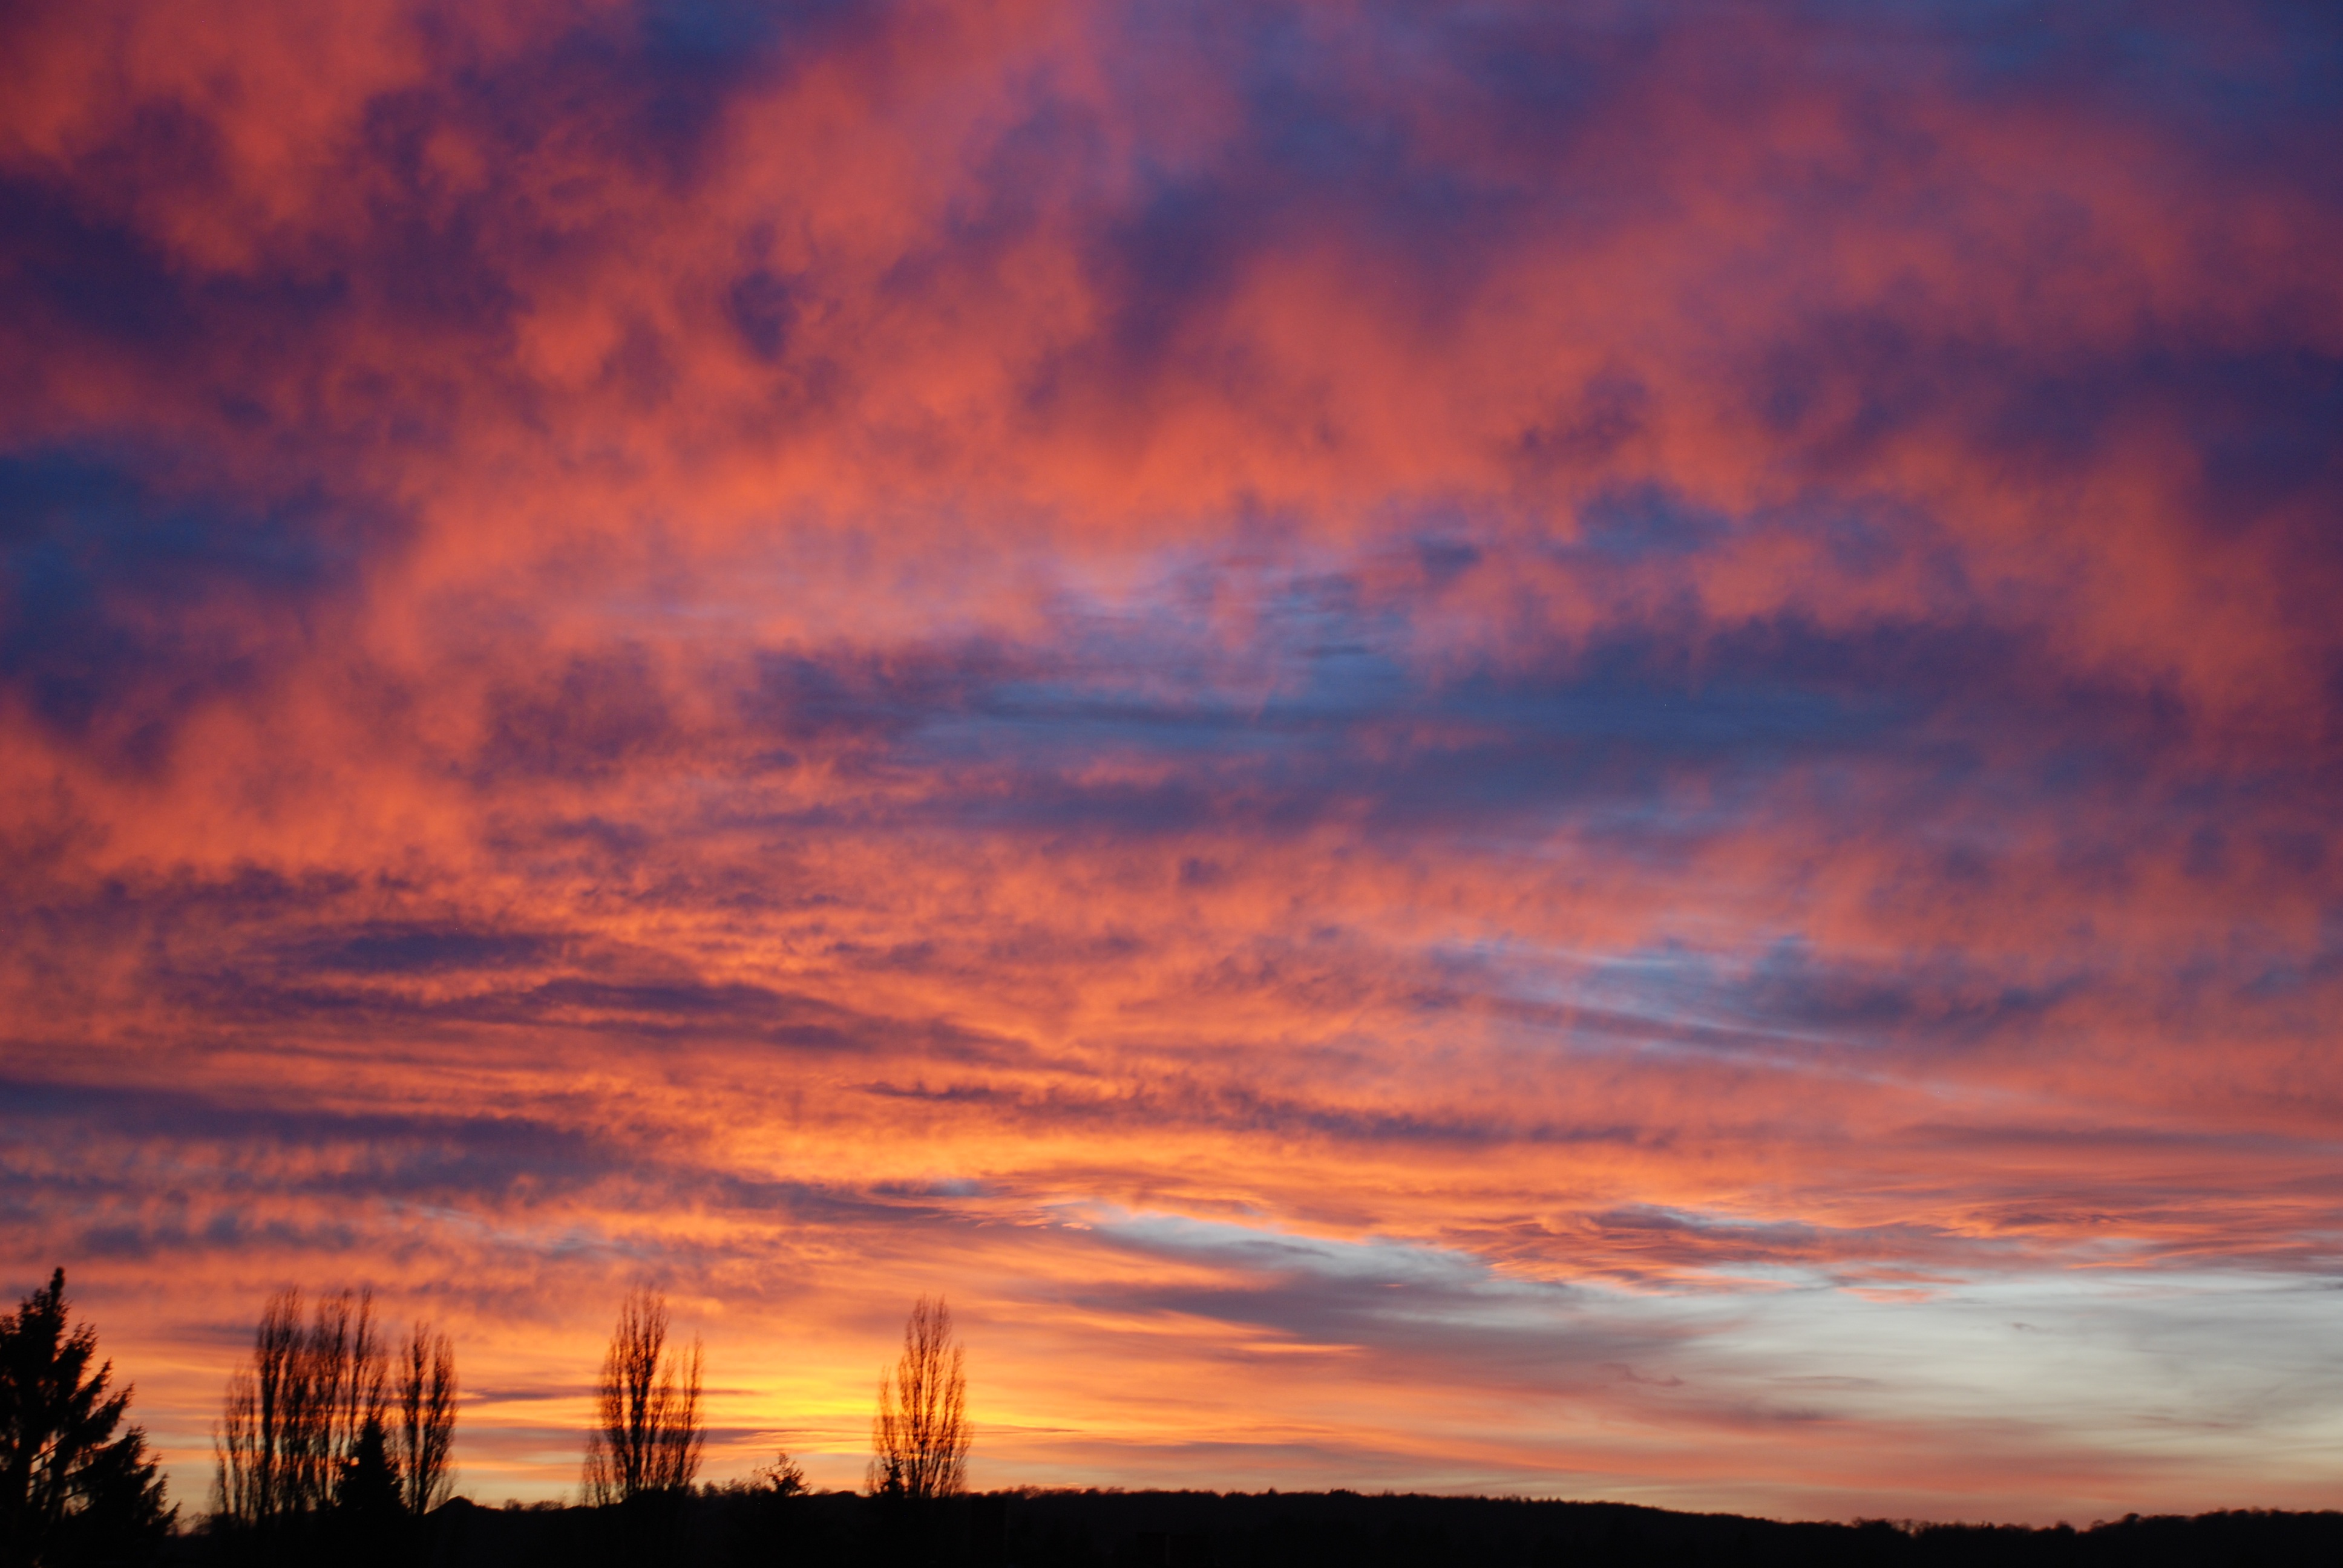
landscape, nature, horizon, cloud, sky, sunrise, sunset, morning, dawn, atmosphere, dusk, evening, cumulus, abendstimmung, afterglow, meteorological phenomenon, red sky at morning